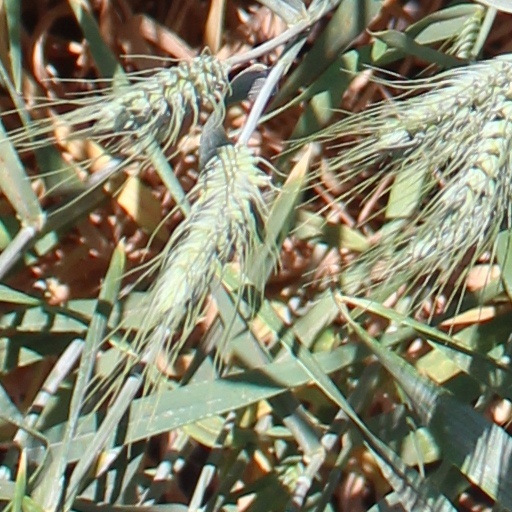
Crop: wheat